Programme (booklet)

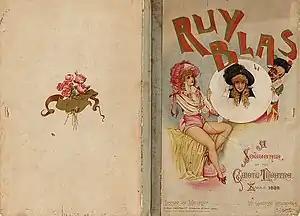
The programme from "Ruy Blas and the Blasé Roué", 1889

A programme or program (see spelling differences) is a booklet available for patrons attending a live event such as theatre performances, concerts, fêtes, sports events, etc. It is a printed leaflet outlining the parts of the event scheduled to take place, principal performers and background information. In the case of theatrical performances, the term playbill is also used. It may be provided free of charge by the event organisers or a charge may be levied.